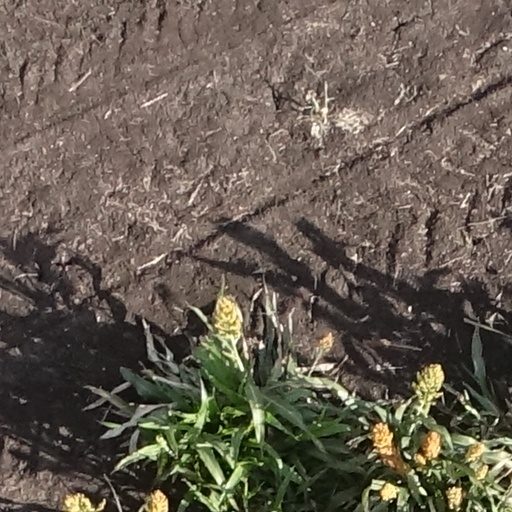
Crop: sorghum